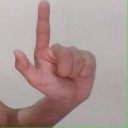
अक्षर: ल